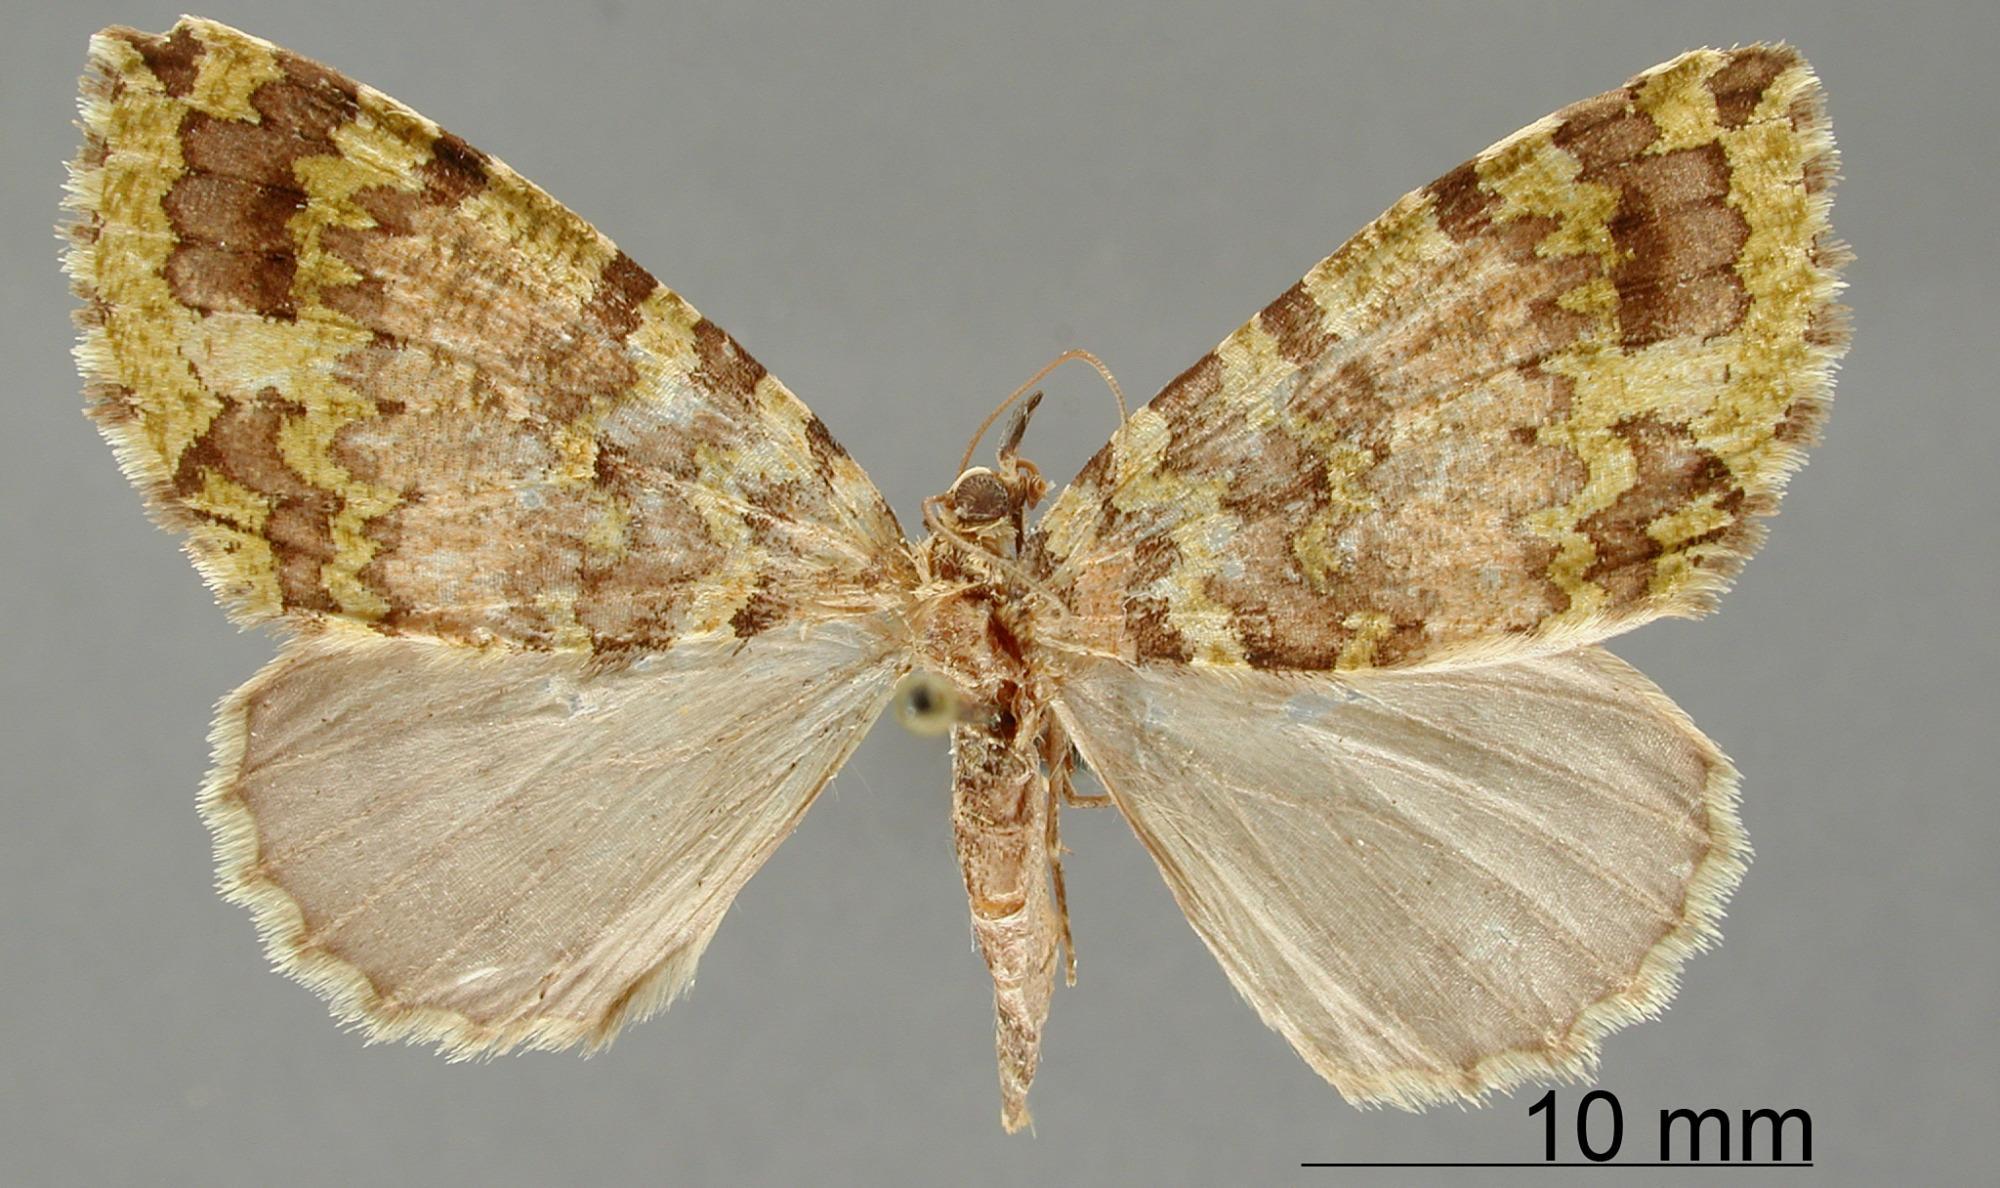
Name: Rhodomena obstructa
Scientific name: Rhodomena obstructa Dognin, 1911
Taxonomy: Animalia, Arthropoda, Insecta, Lepidoptera, Geometridae, Larentiinae
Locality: San Antonio, Colombia